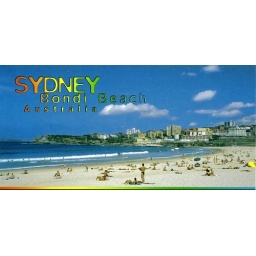
Printed by Sydney Hughes Brisbane. No copyright asserted.&amp;quot;SYDNEY AUSTRALIA:- Famous Bondi Beach, golden sands and blue Pacific Ocean swells.&amp;quot;&amp;quot;